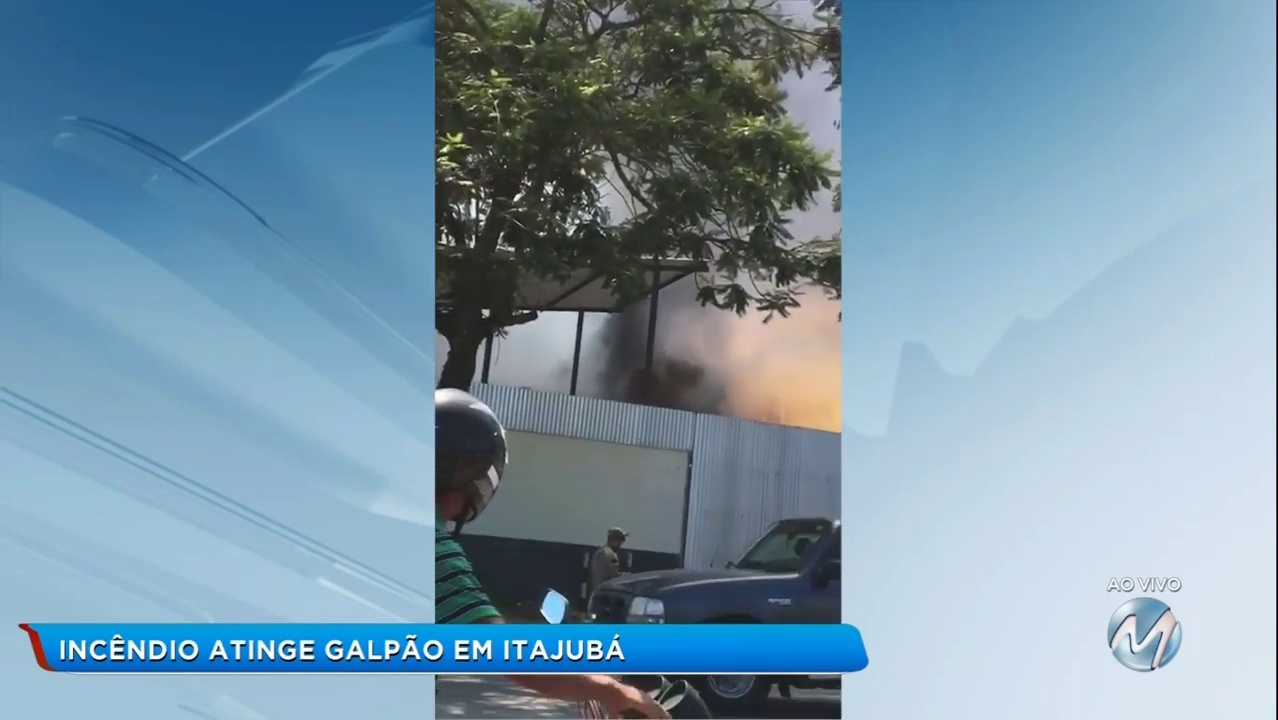
Fire: no
Smoke: yes